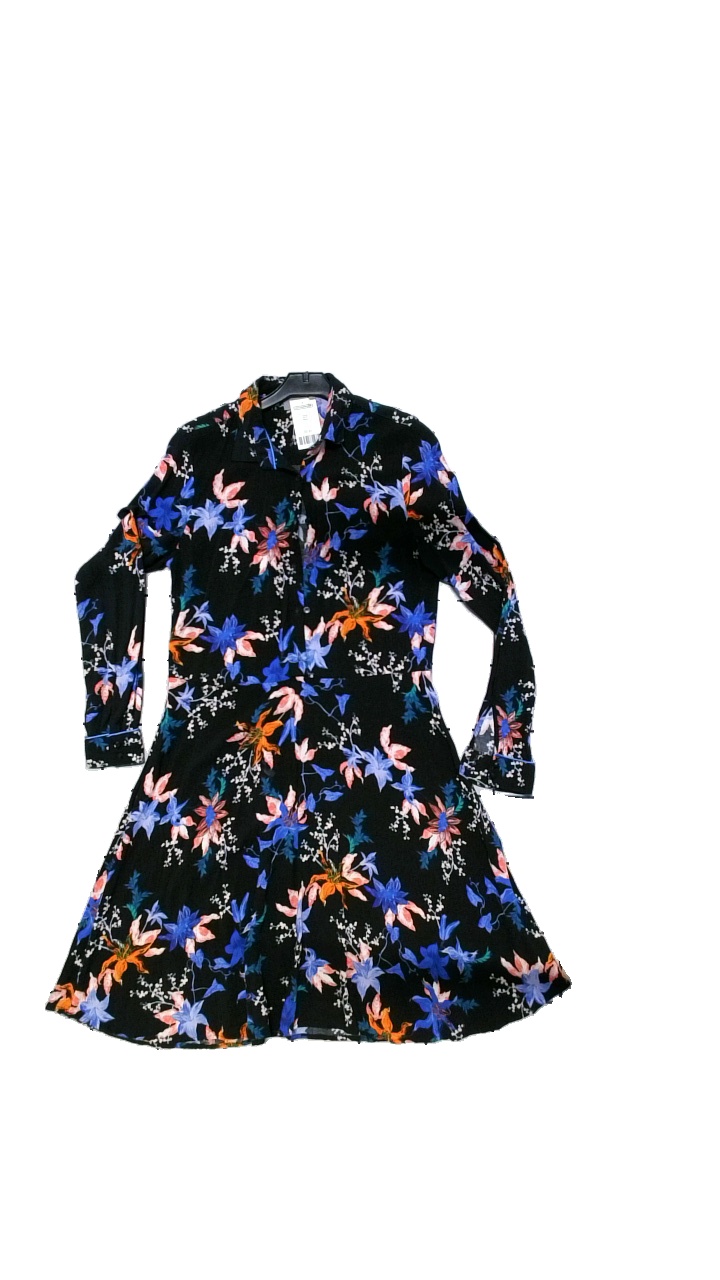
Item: Dress (Ladies)
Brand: B.young
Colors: Blue, Multicolor, Black, Pink
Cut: Loose
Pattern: Floral print
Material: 100% viscose
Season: Summer
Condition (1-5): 4
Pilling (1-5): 4
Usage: Reuse
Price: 50-100